Basel Town Hall

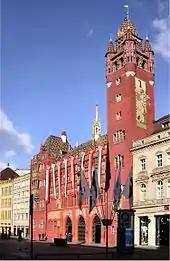
The Basel Town Hall

The Basel Town Hall (German: "Rathaus Basel", locally known as "Roothuus") is a 500-year-old building dominating the Marktplatz in Basel, Switzerland.